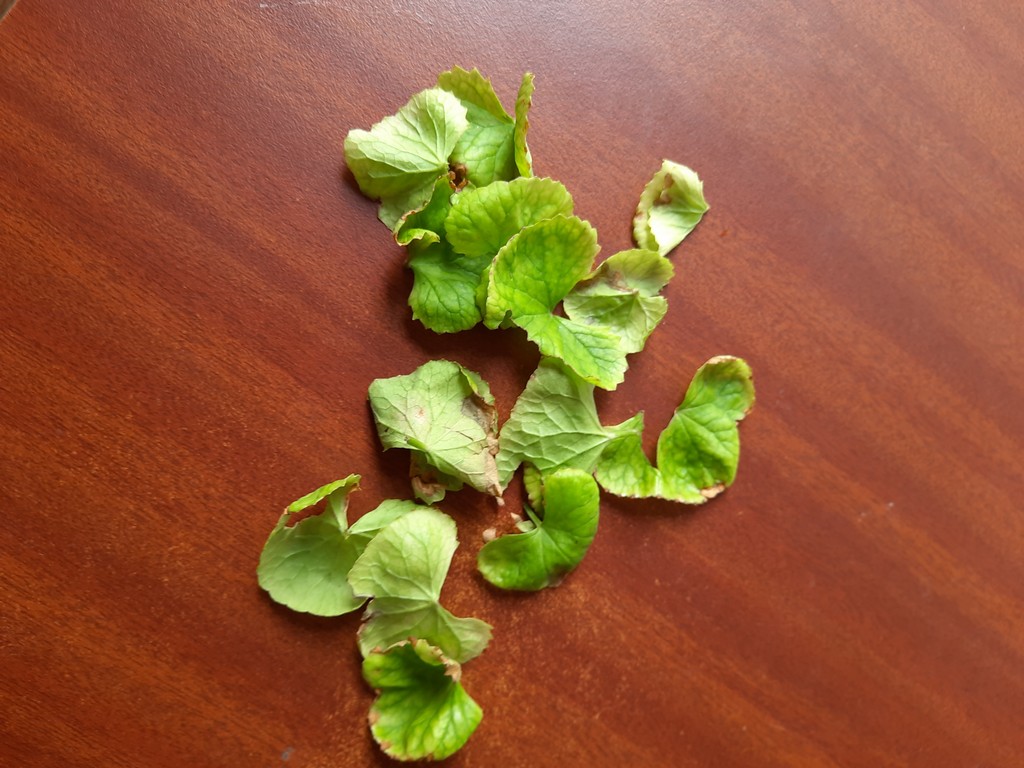
Label: Unhealthy